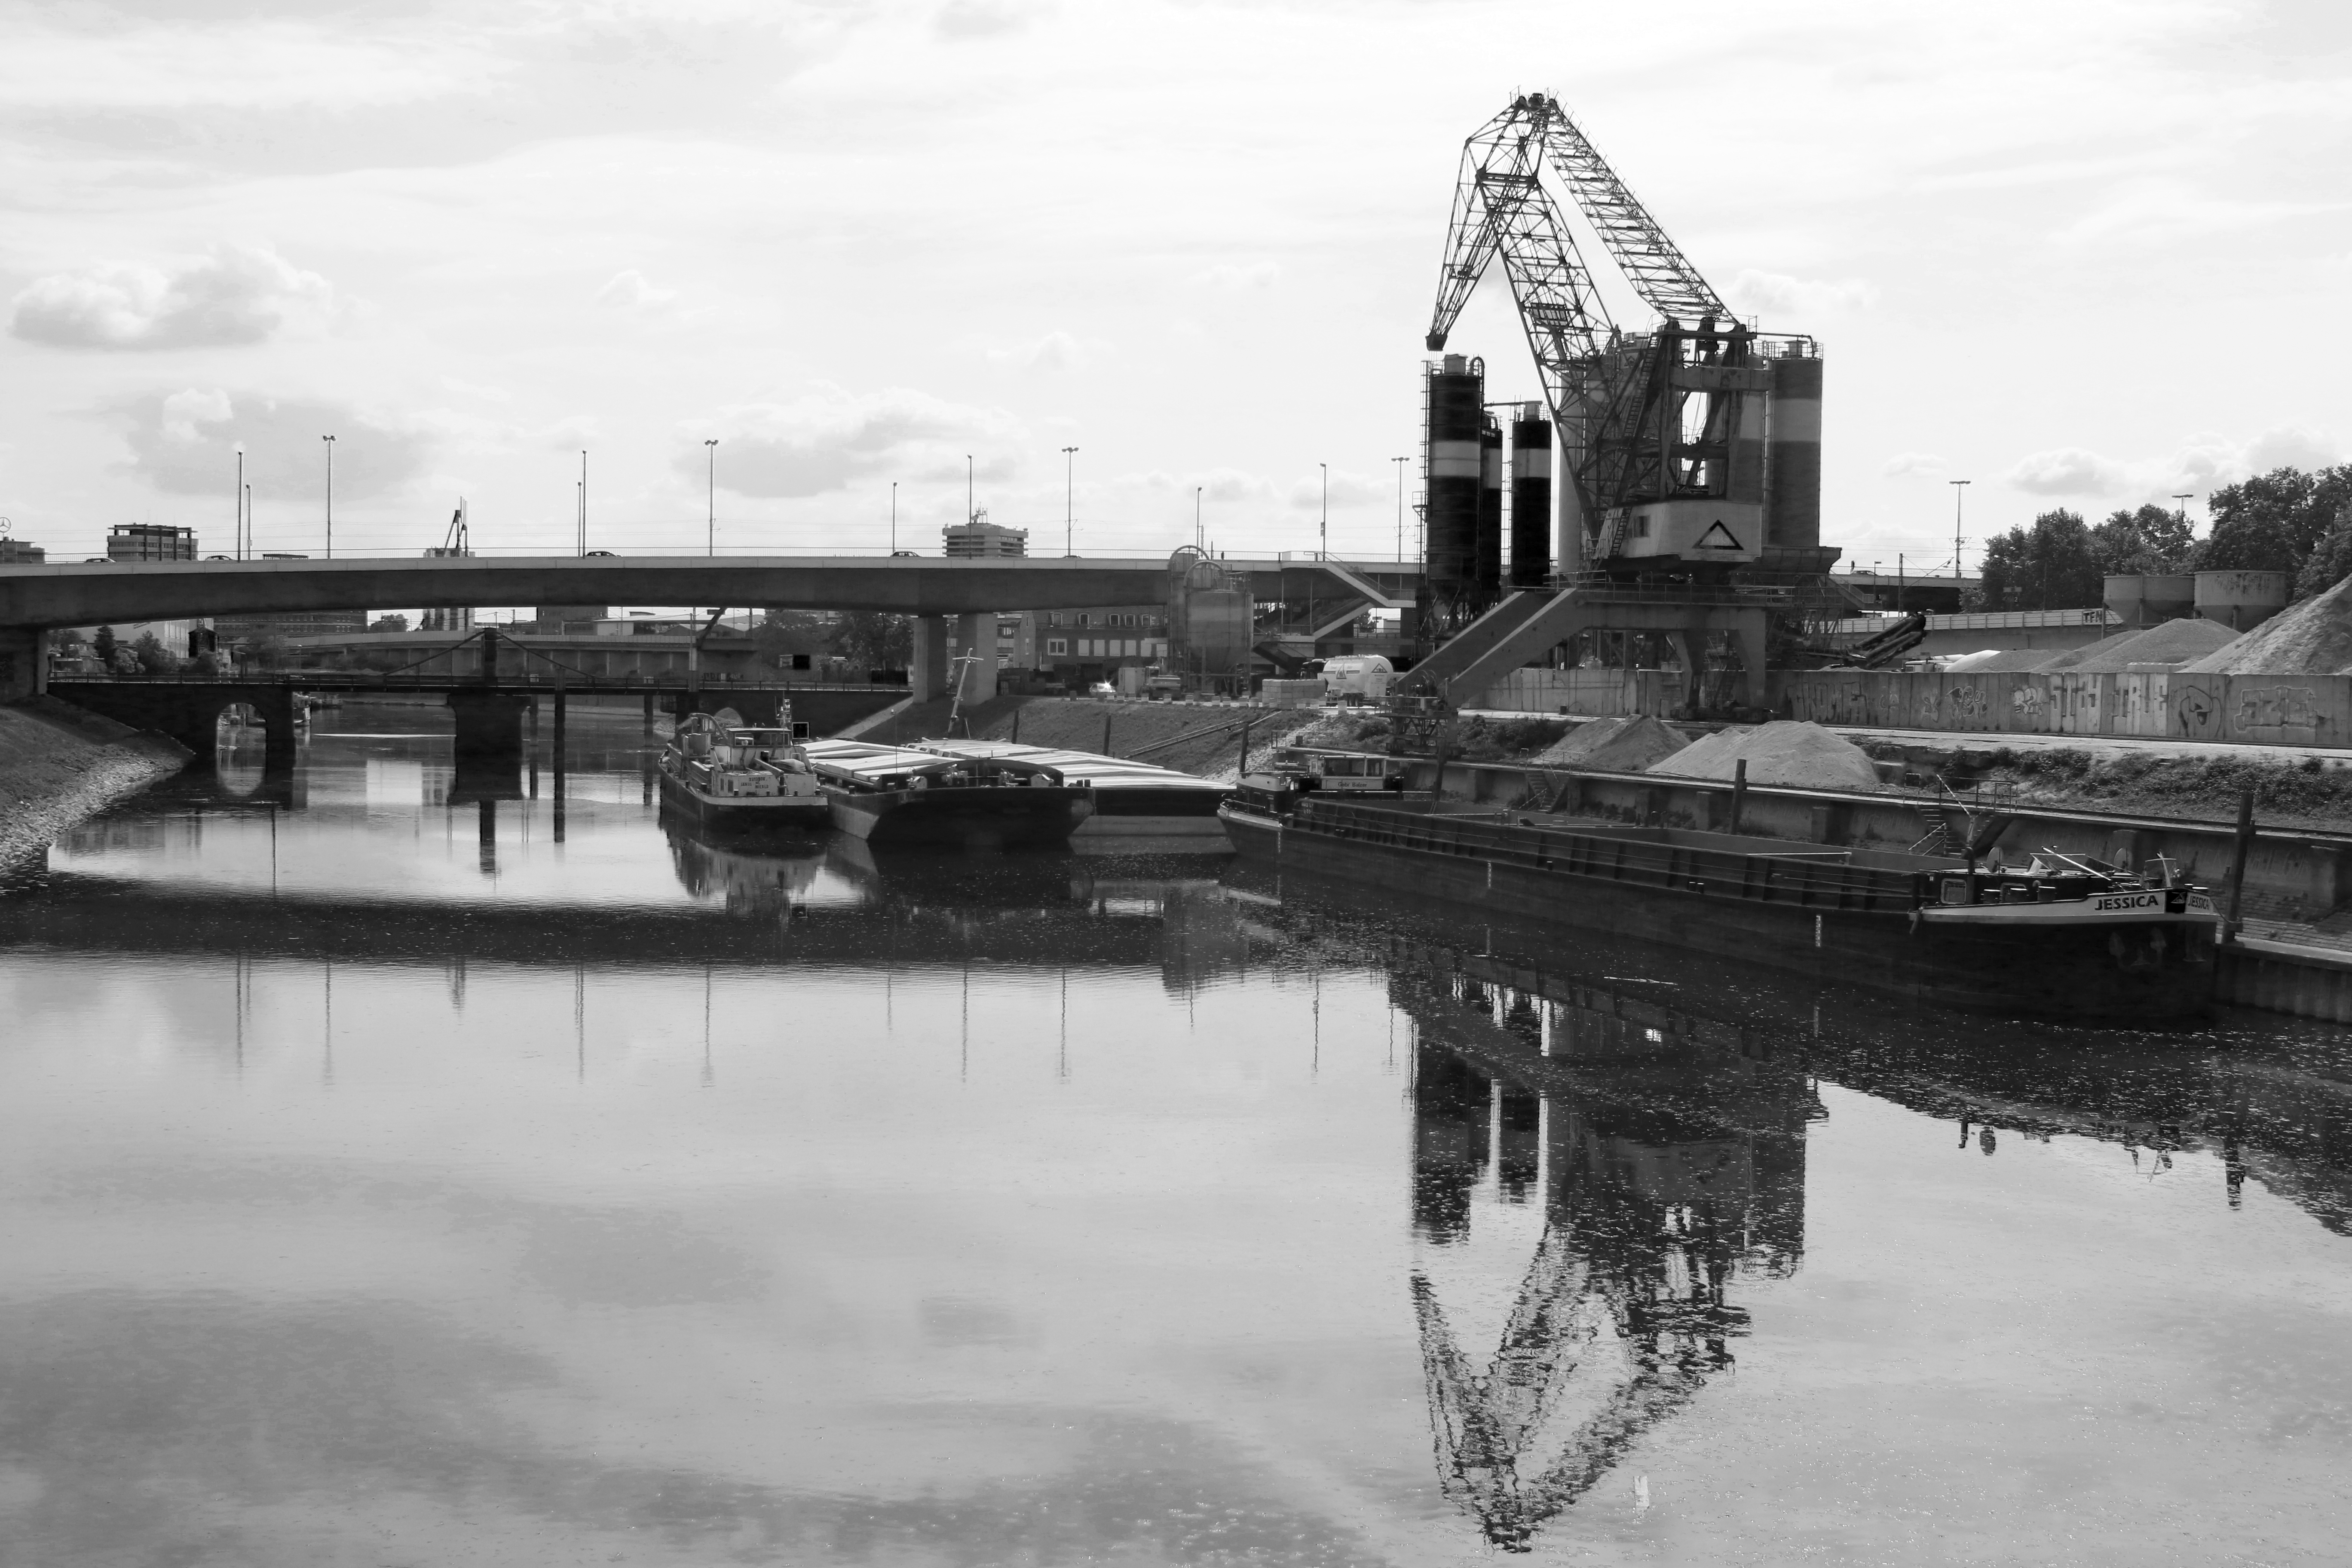
water, snow, winter, dock, black and white, bridge, photography, river, transport, reflection, vehicle, monochrome, waterway, bw, blackandwhite, blackwhite, germany, alemania, allemagne, sw, schwarzweiss, schwarzweis, germania, mannheim, schwarzweissfotografie, schwarzweisfotografie, monochrome photography